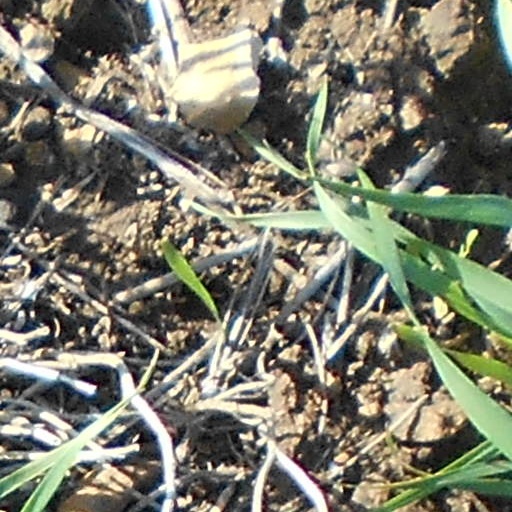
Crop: wheat